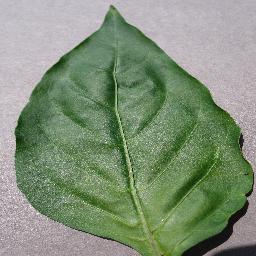
Label: Pepper,_bell___healthy